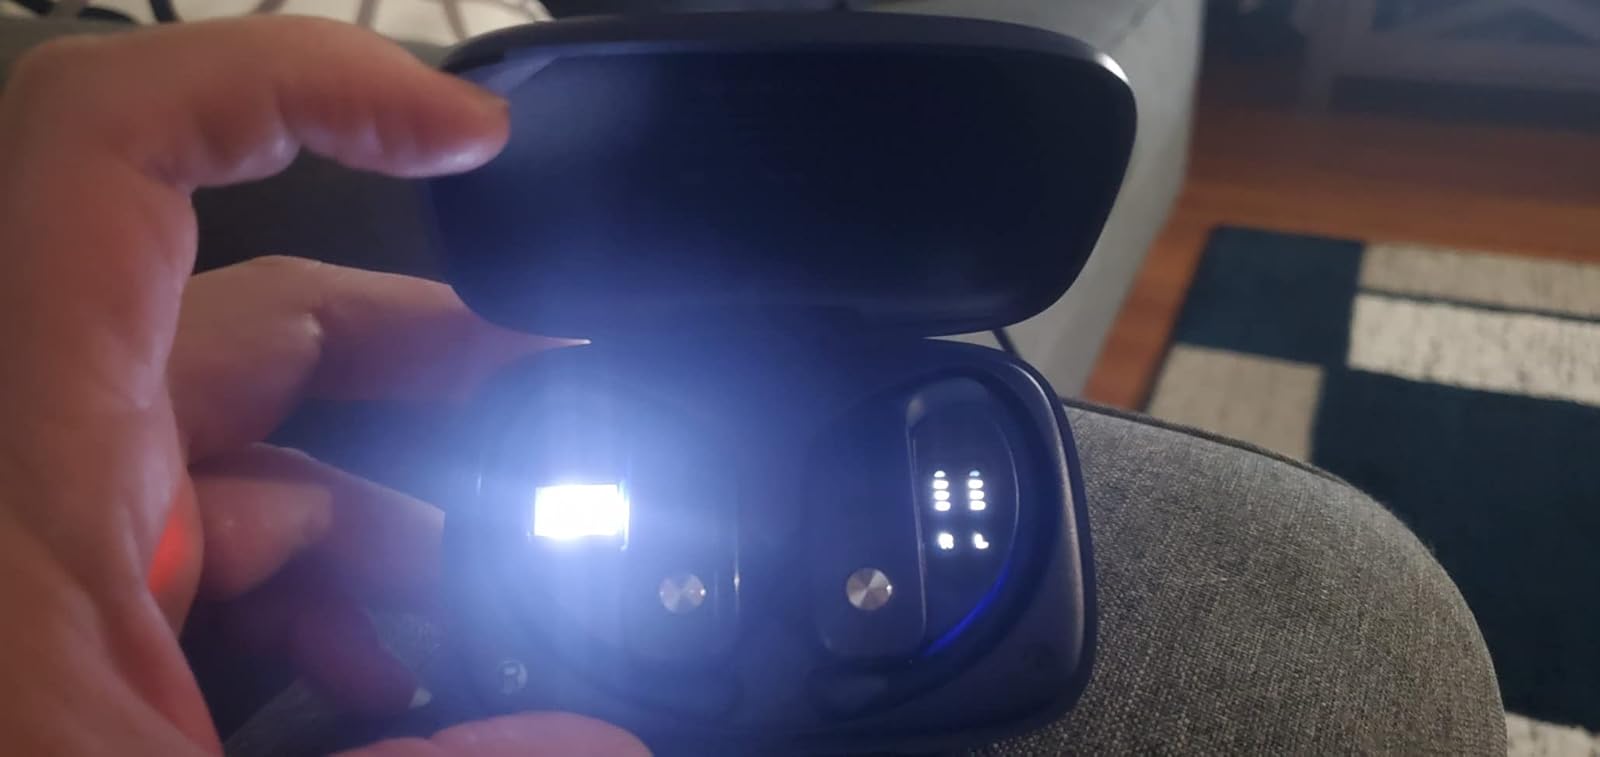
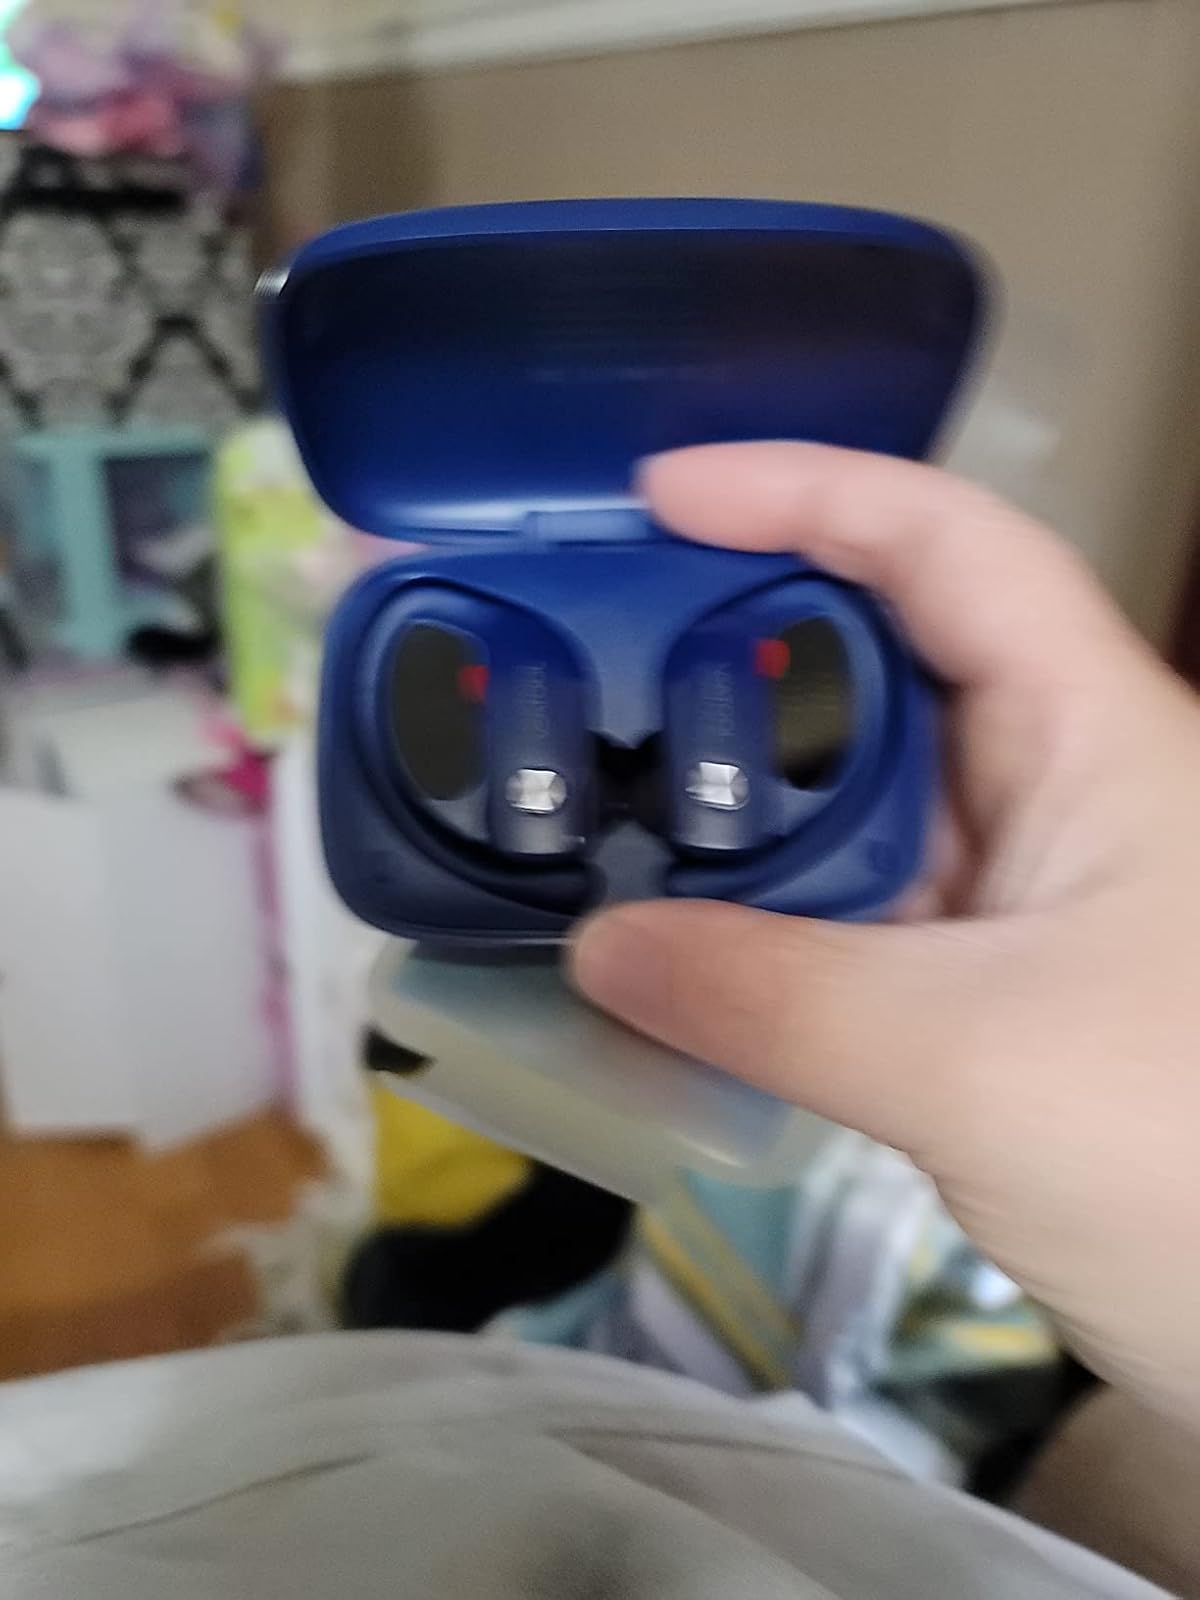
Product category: earbuds
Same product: yes